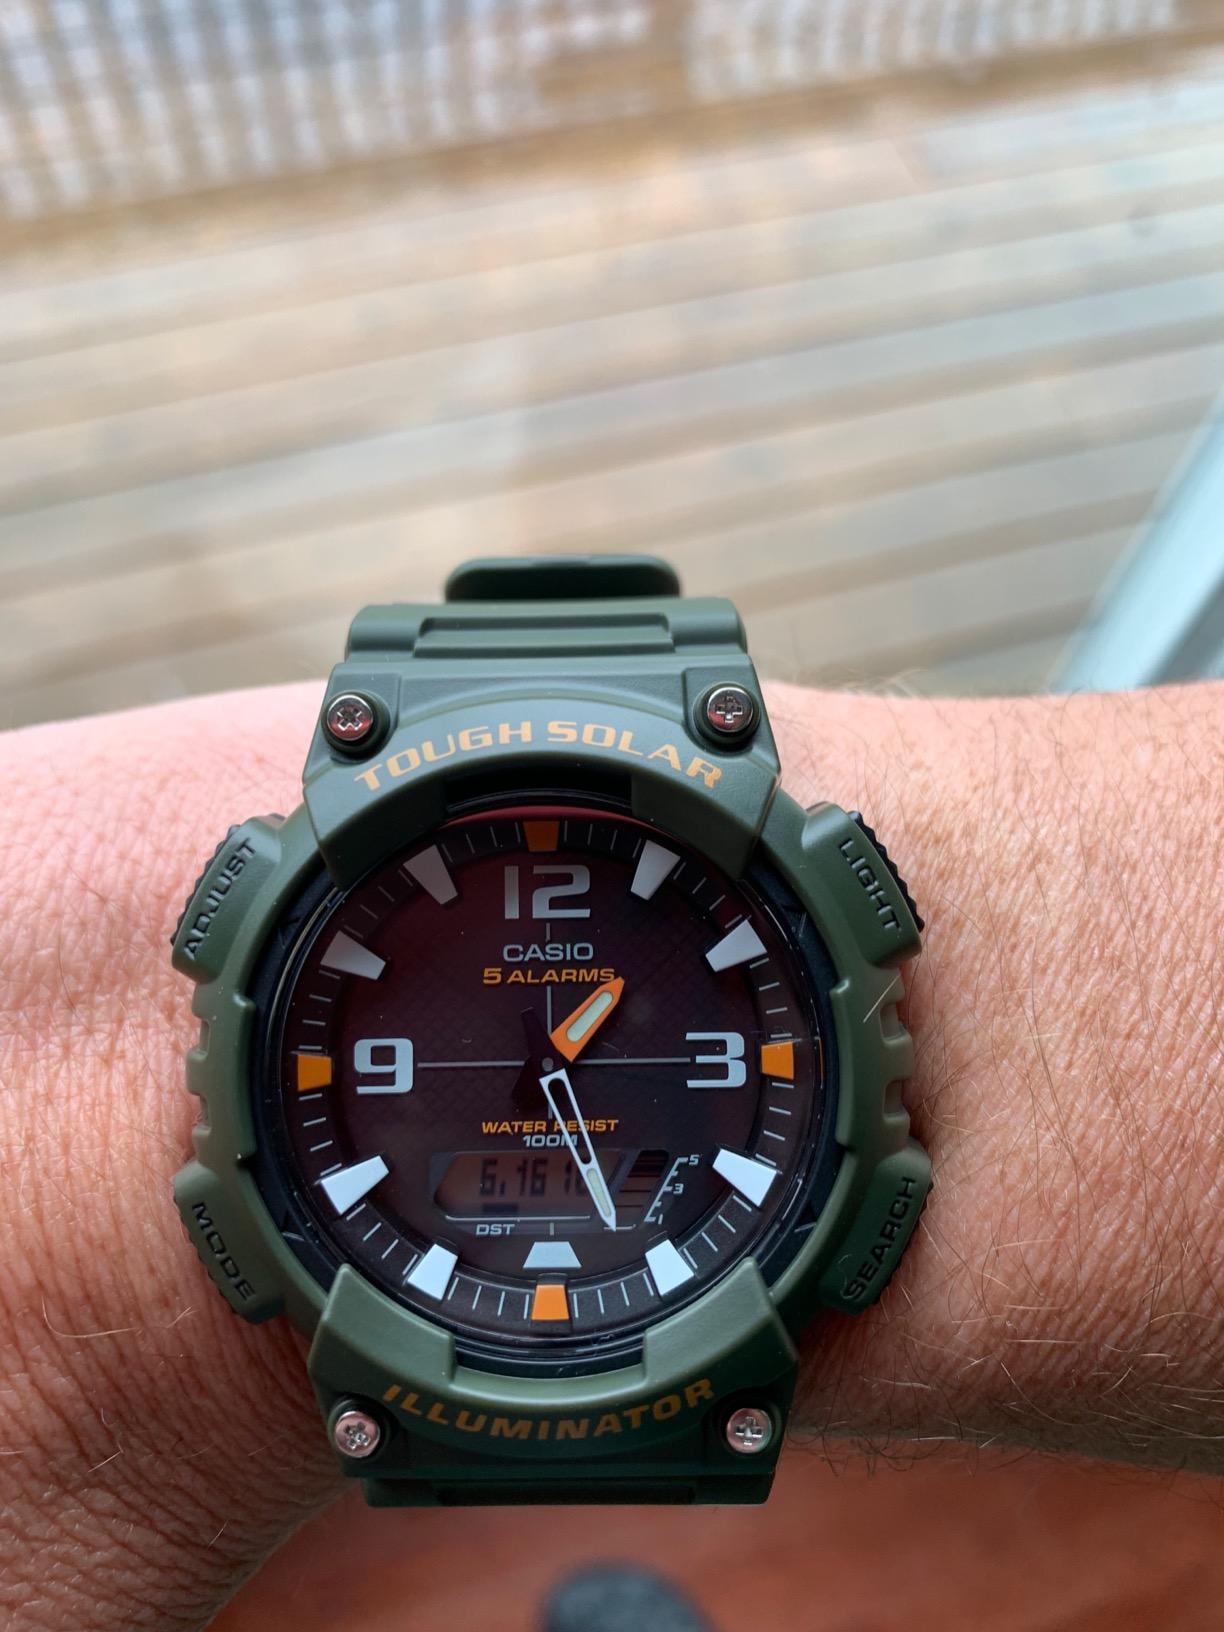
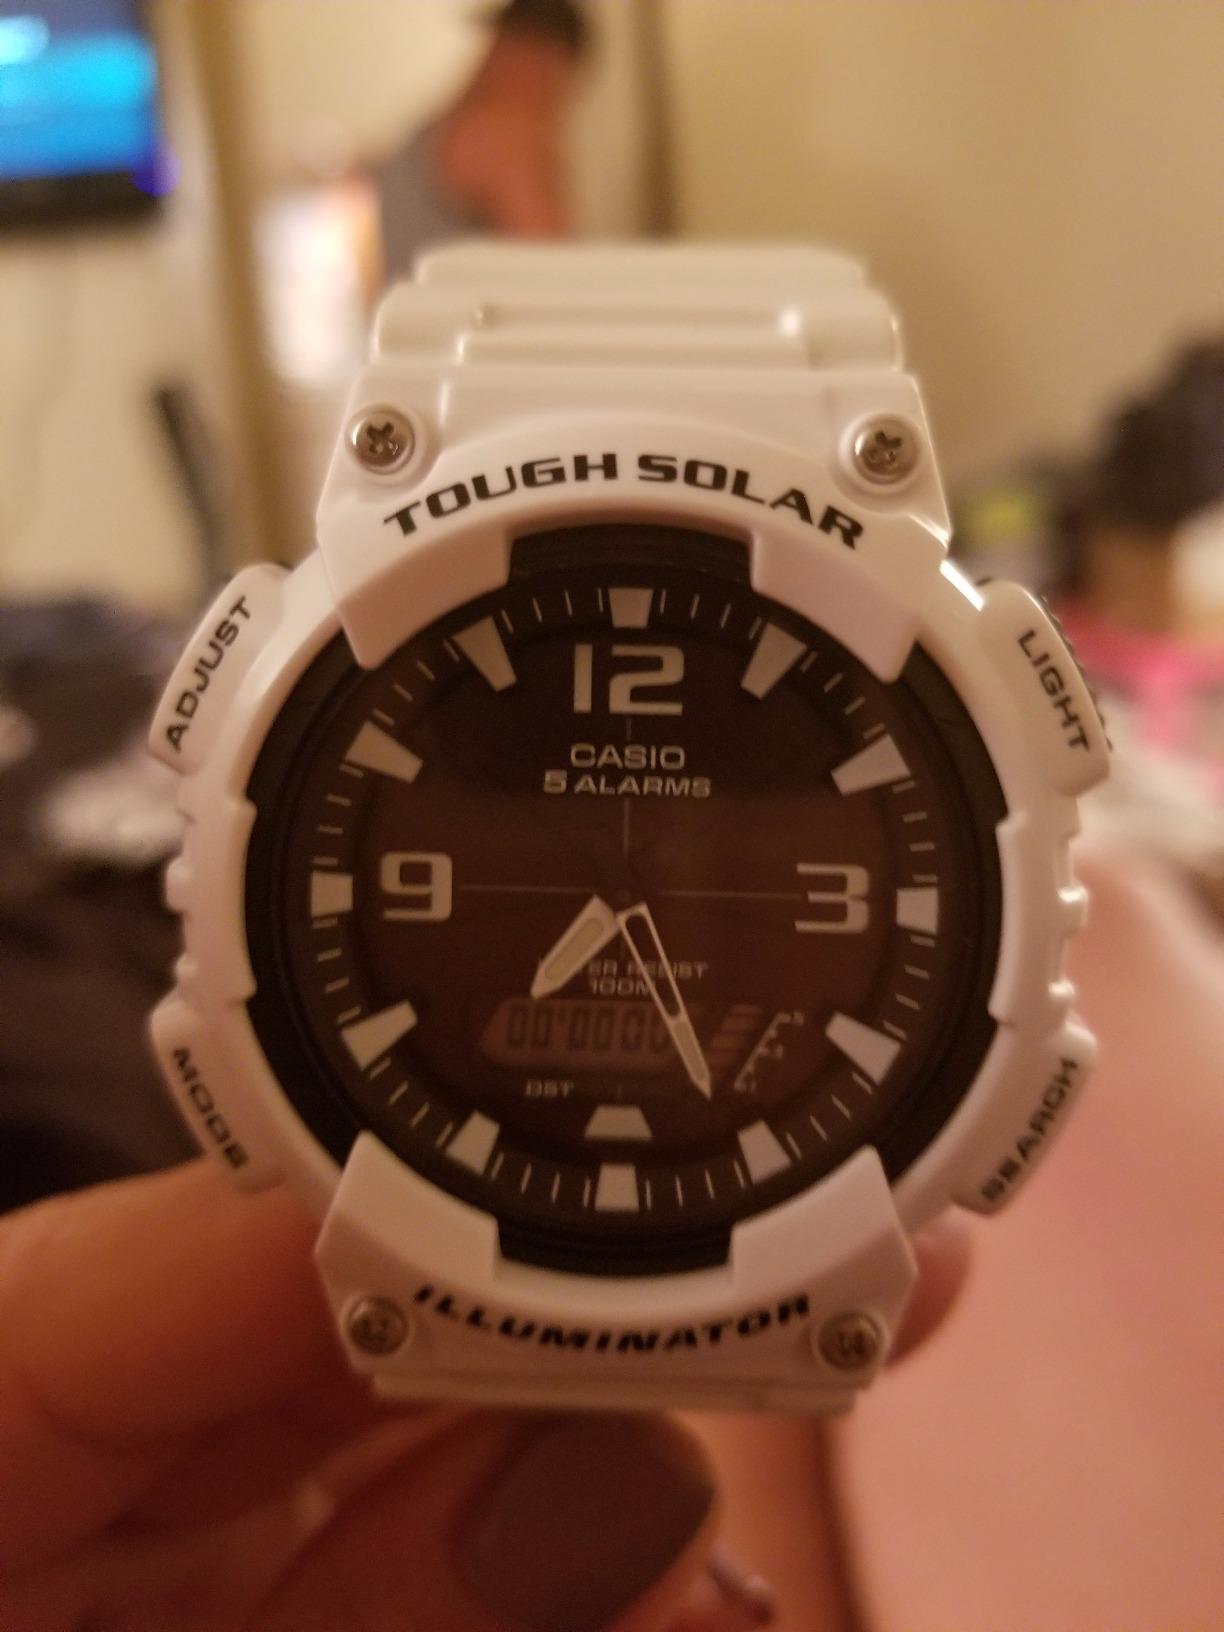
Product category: accessories_watch
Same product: no